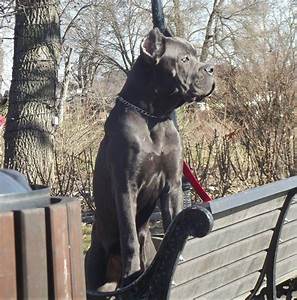
Label: dog